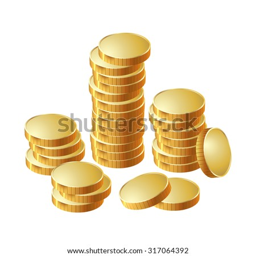
a stack of round gold coins .